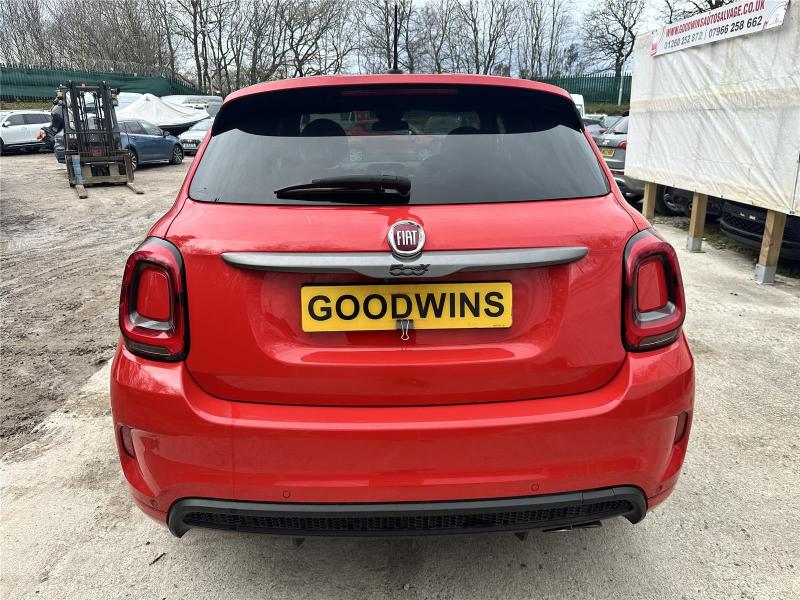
Aucun dommage détecté.
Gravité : aucun